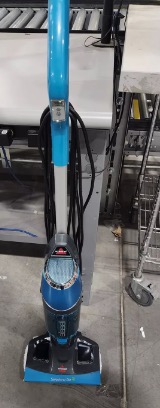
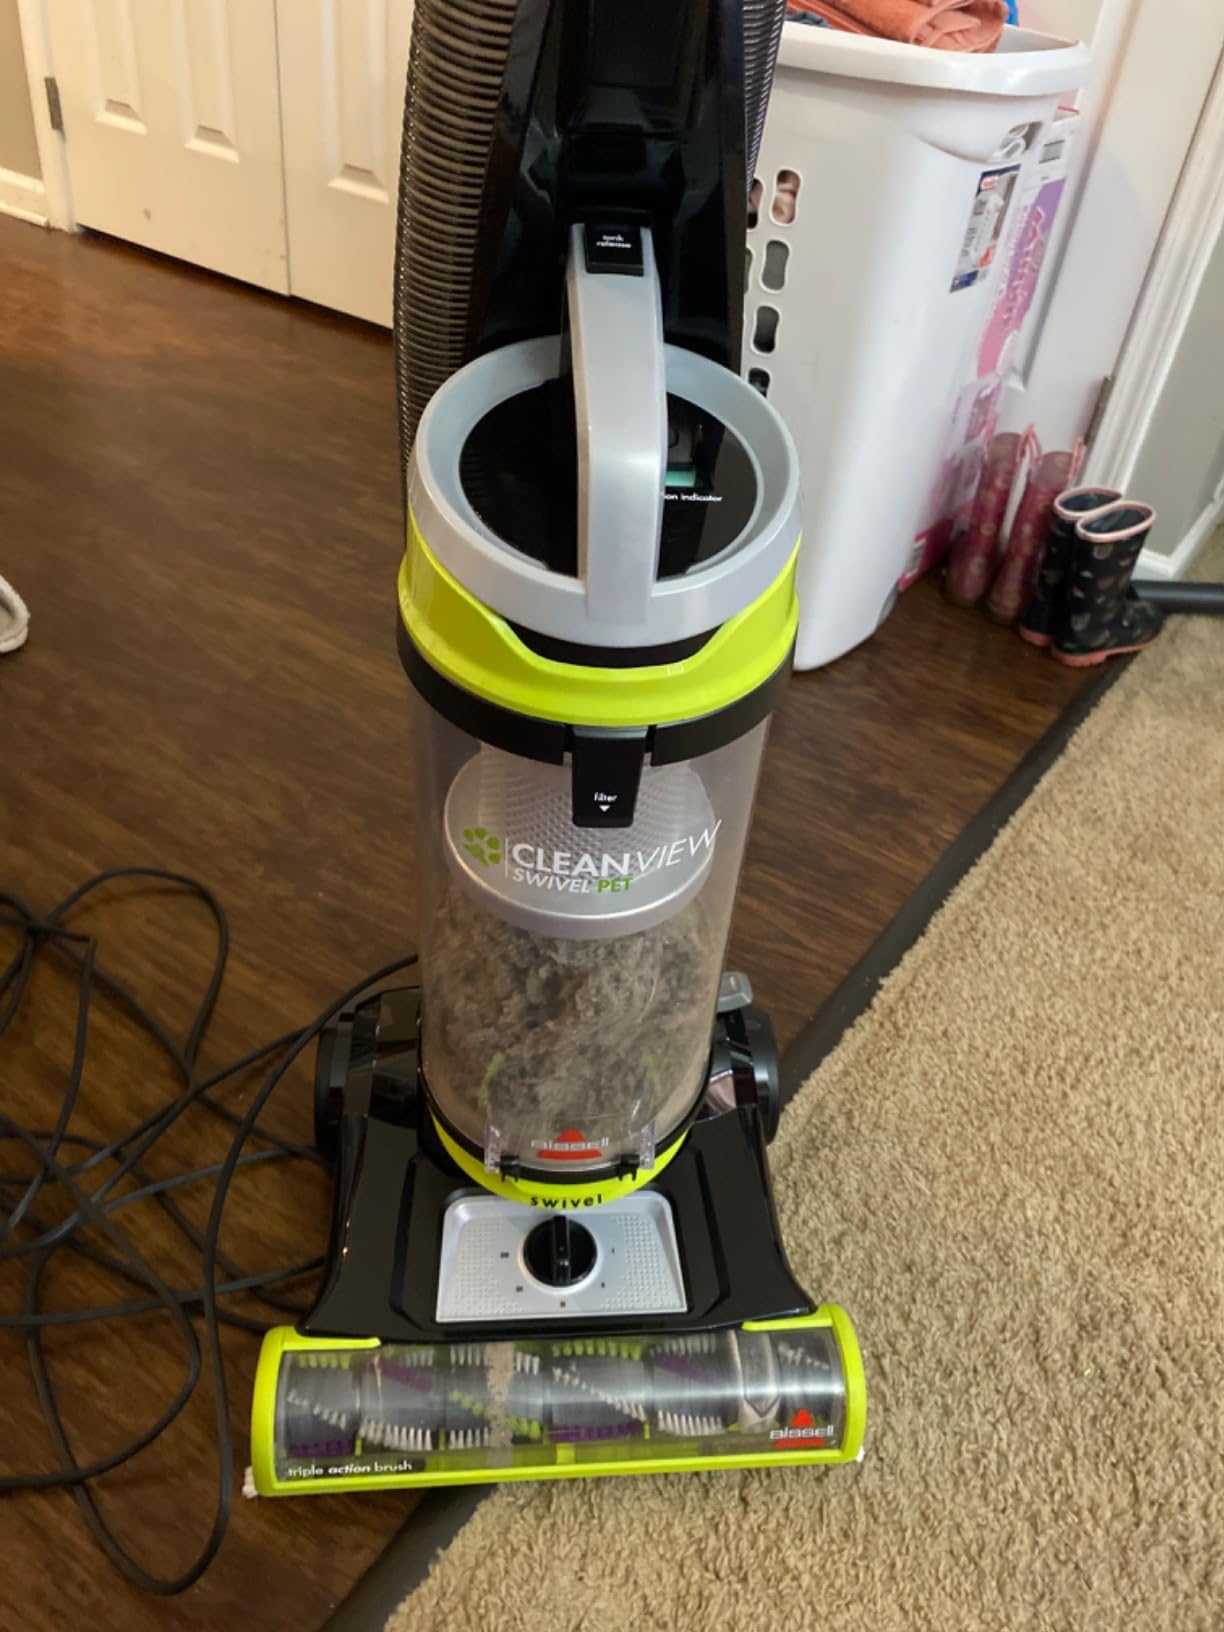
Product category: items_vacuum
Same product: no